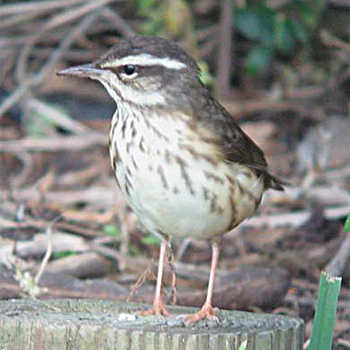
this is a bird with a white spotted breast and a white eyebrow.
the bird has a white and brown speckled chest with orange slender tarsals.
this bird has a black ccrown, a white superciliary, and a spotted brown and white breast.
this bird has a ivory colored breast, throat, belly and abdomen with lots of brown streaks.
this bird is primarily white with brown streaks around its sides, brown crown and wings, and white eyebrows.
the is colorful bird has a medium long beak with medium long legs
this bid has a grey crown with a white stripe, and a cream colored chest with brown stripes.
this bird has wings that are black and has a white bellya bird with white eyebrows, black eyes, brown wings, a dull white and brown striped breast and sides, and a dull white belly and abdomen.
this small bird has a white breast, with a brown crown and a white superciliary.
Species: Louisiana Waterthrush